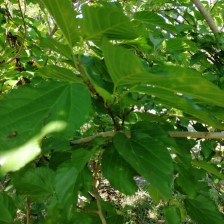
Variety: WhiteKing